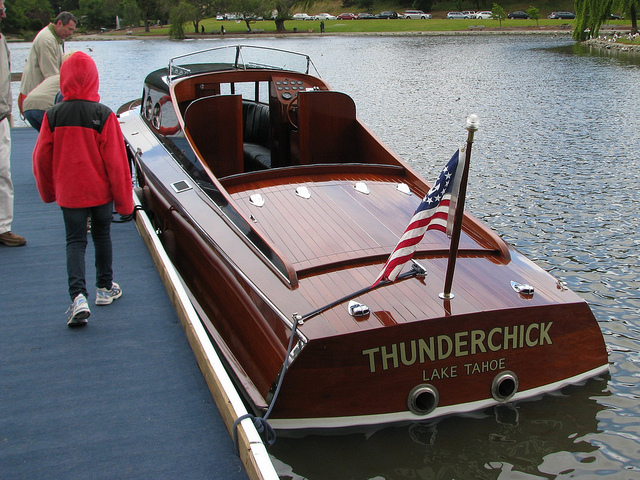
A kid walking on a pier next to a boat in the water.

A boat next to a dock in the lake

A child in a red coat walking towards a red boat.

Some people are standing on a dock by a boat.

some people getting ready to board a  boat